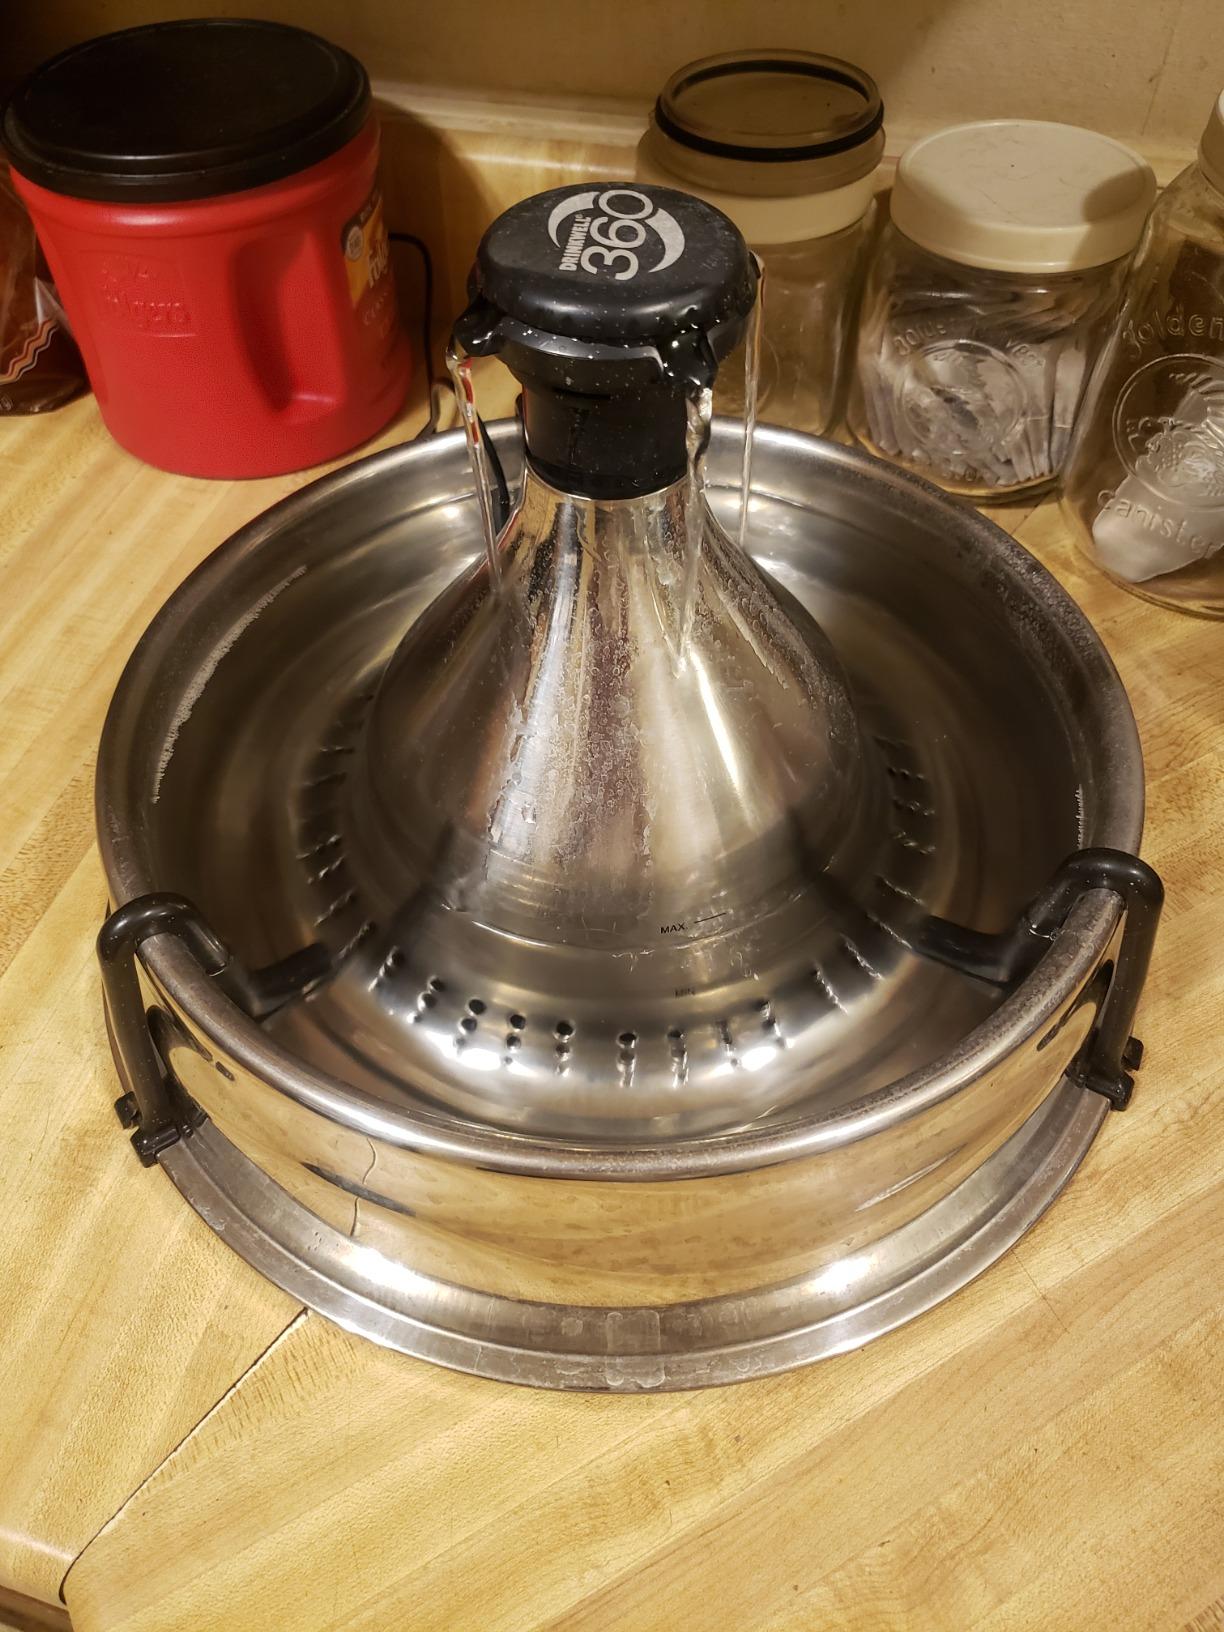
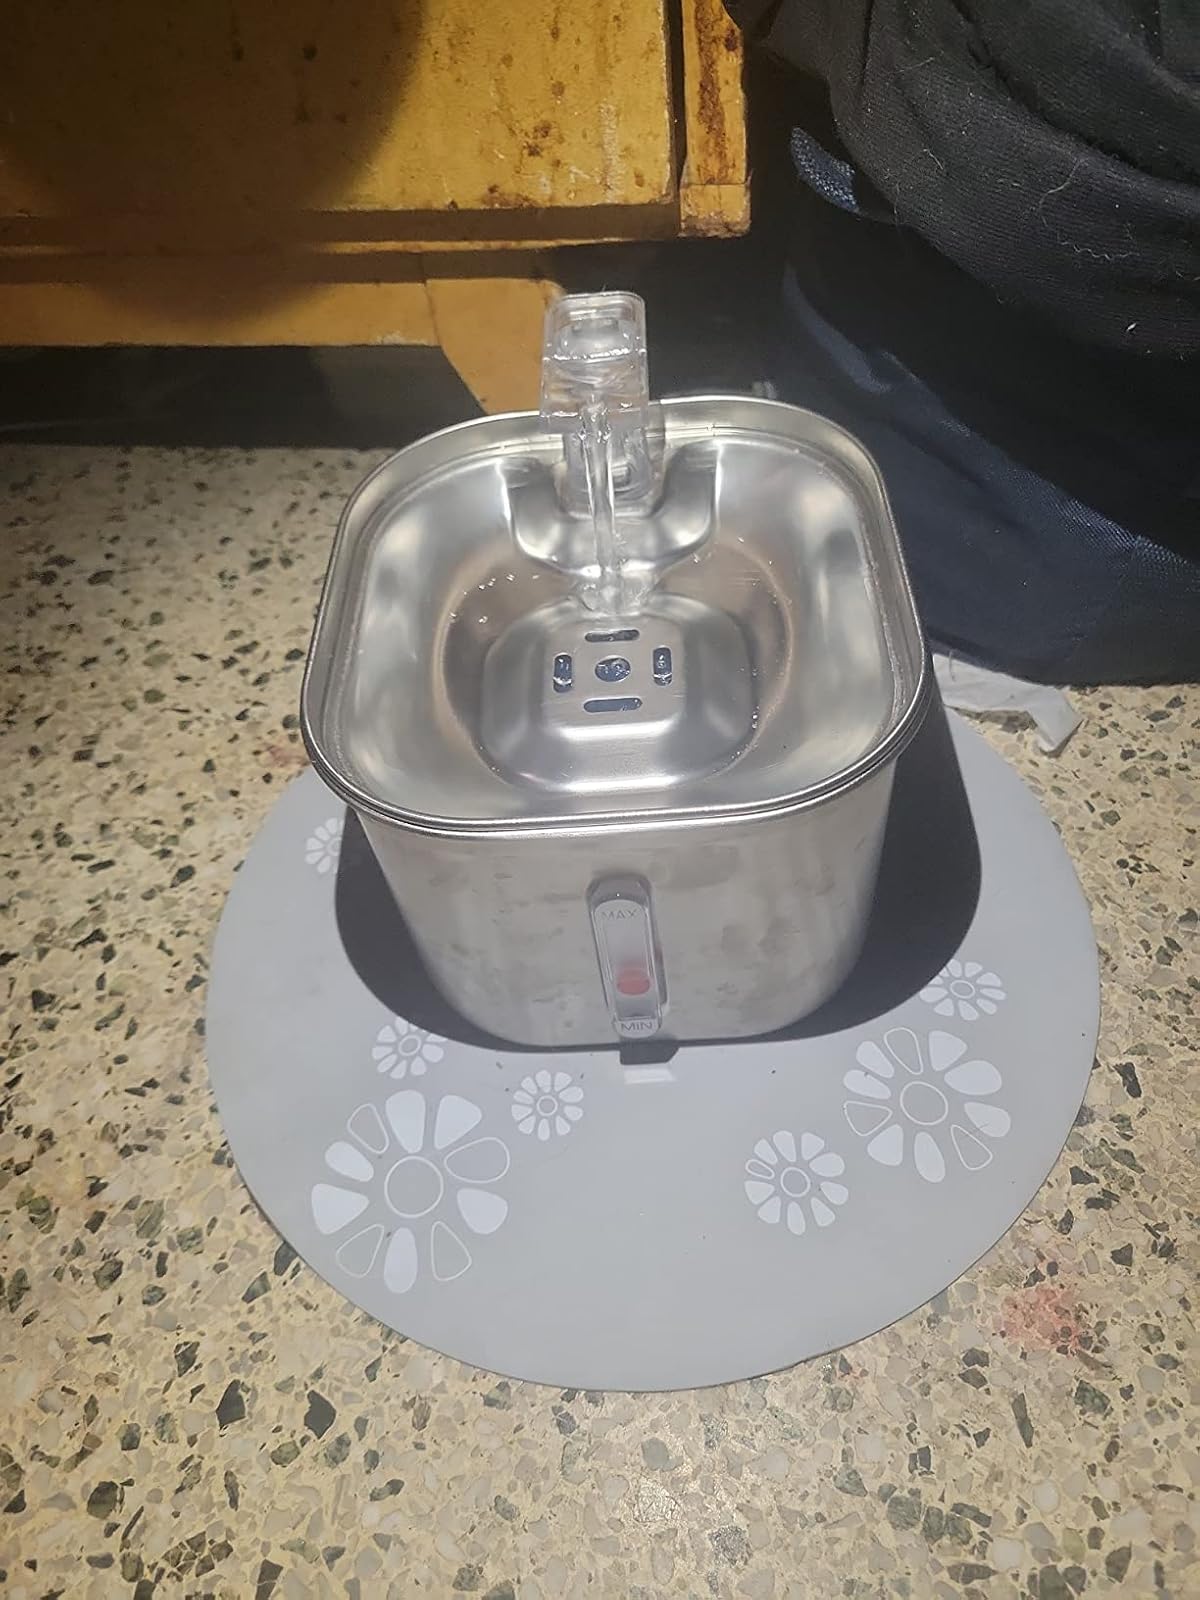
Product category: items_bowl
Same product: no